Opium

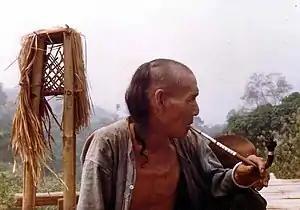
An Akha man smokes a pipe containing opium mixed with tobacco.

Opium was prohibited in many countries during the early 20th century, leading to the modern pattern of opium production as a precursor for illegal recreational drugs or tightly regulated, highly taxed, legal prescription drugs. In 1980, 2,000 tons of opium supplied all legal and illegal uses. Worldwide production in 2006 was 6610 tonnes—about one-fifth the level of production in 1906; since then, opium production has fallen.